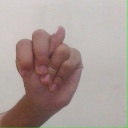
अक्षर: न